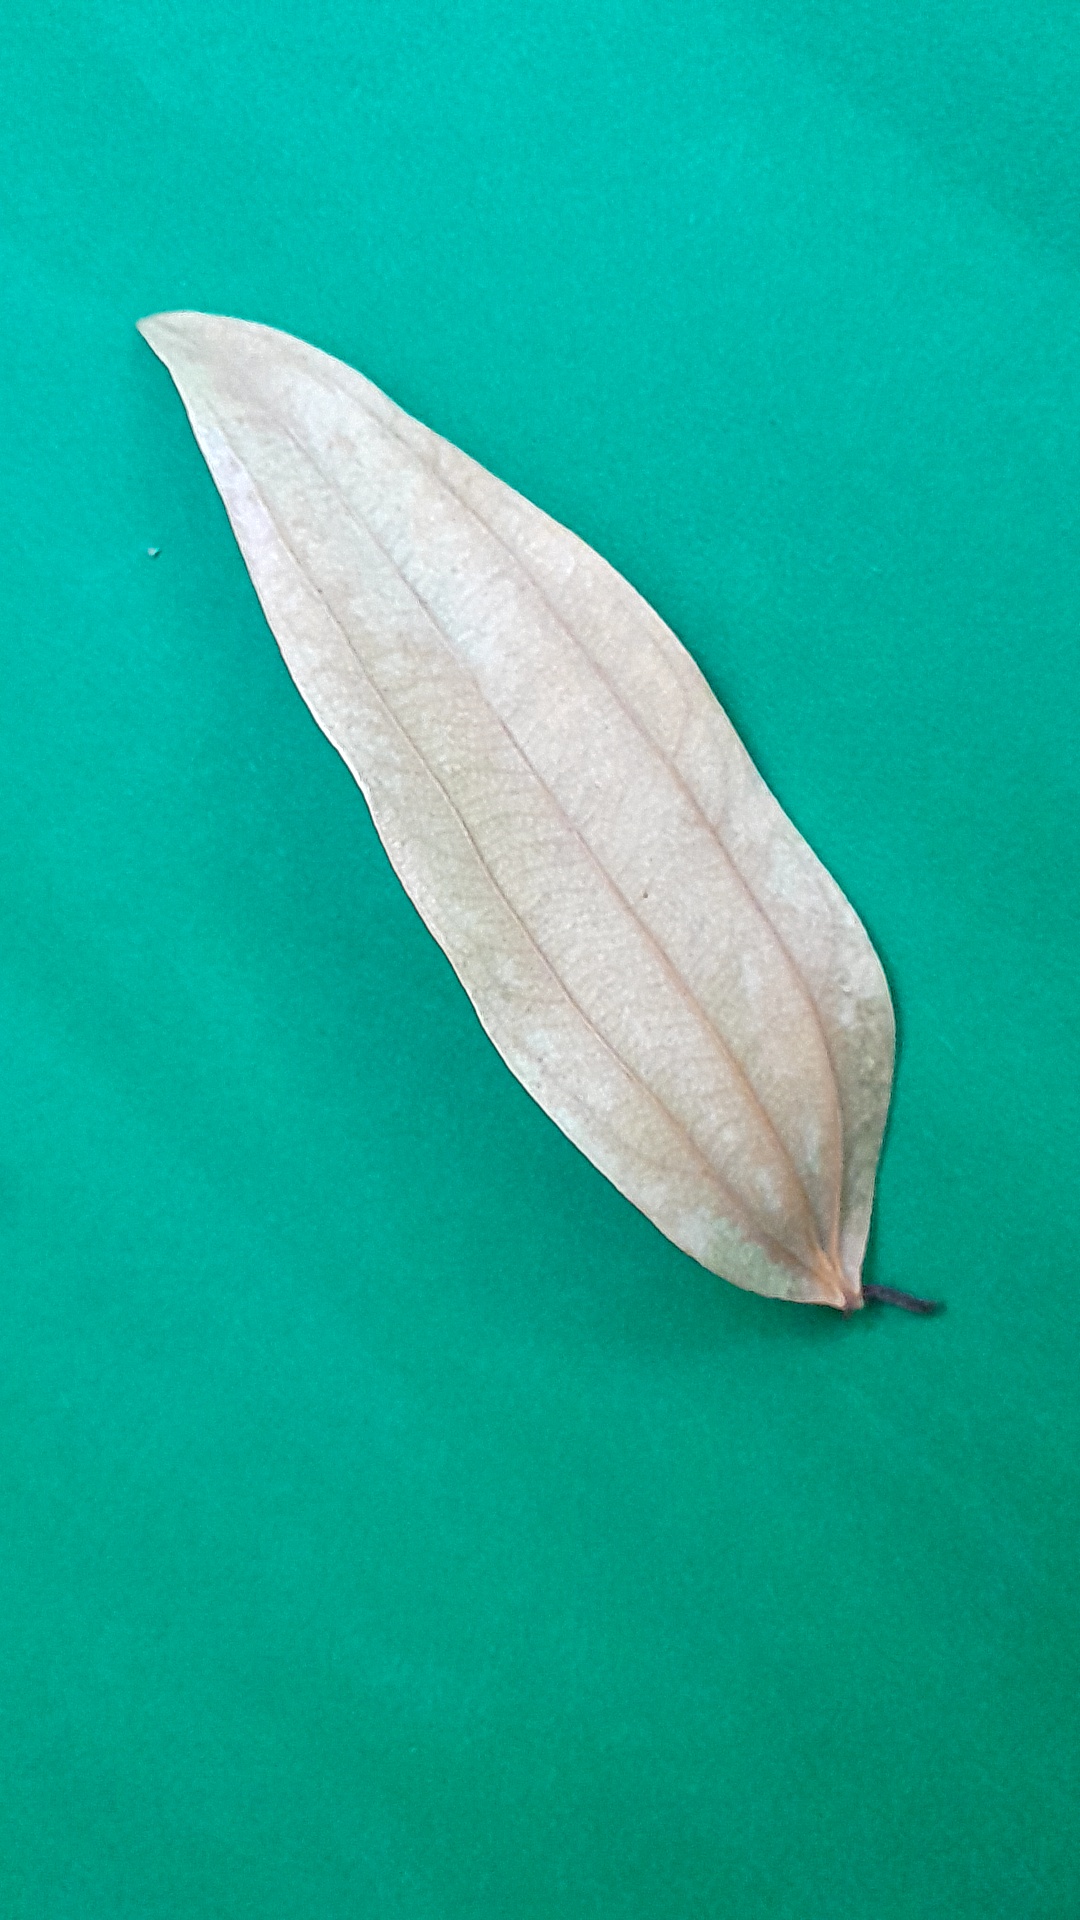
Label: Dry Leaf